Tournes

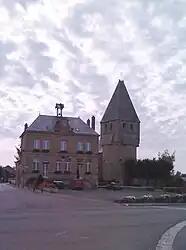
The church in Tournes

Tournes is a commune in the Ardennes department in northern France.